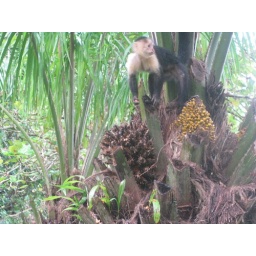
capuchin monkey on the tree right in front of the lodge in drake bay